Jenny Tung

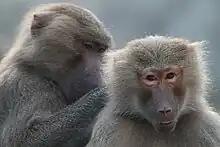
Two yellow baboons (Papio cynocephalus), the species from the study found in Amboseli.

Her research is helping to provide a better understanding for how health, lifespans, and fitness are all affected by social and environmental stressors. Tung's research is focused on primates, but also extends to other social mammals. Tung discovered that the social environment of primates doesn't just influence the physical health and behavior of an individual, but also affects gene regulation. In a different study, she researched the same idea, but in more competitive environments such as wild meerkats. She also looked into how the different social environments affected the rest of the individual's life in terms of: social status, relationships with others, and behavior. She has conducted and contributed to many other projects. Jenny Tung's most cited paper according to Google Scholar is "Social environment is associated with gene regulatory variation in the rhesus macaque immune system". Published in 2012, the paper has been cited by fields ranging from human genomics to bioethics.